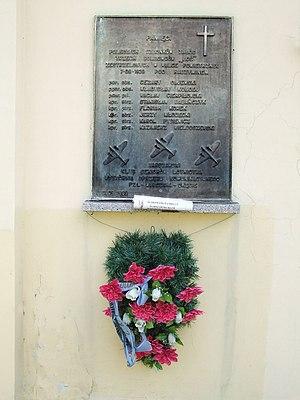
Cimetière de Radzymin, en mémoire des soldats polonais de 1939 Polski: Cmentarz w Radzyminie, tablica upamiętniająca polskich lotników zestrzelonych pod Radzyminem